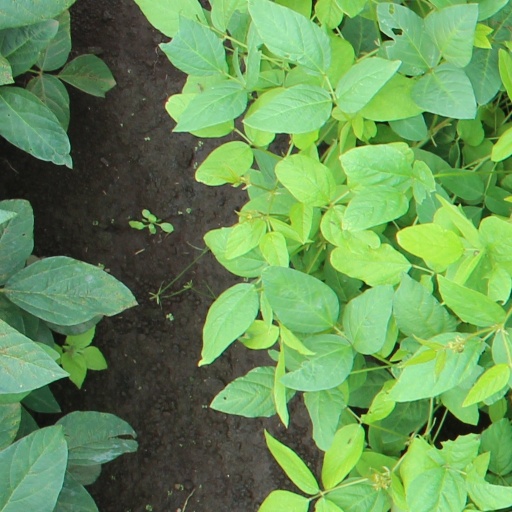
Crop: soybean